Question: How many benches are there?
Tambaya: Nawa ne adadin kujeru a gurin?
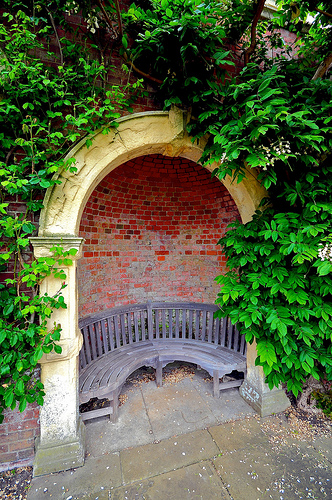
Answer: One.
Amsa: Ɗaya.